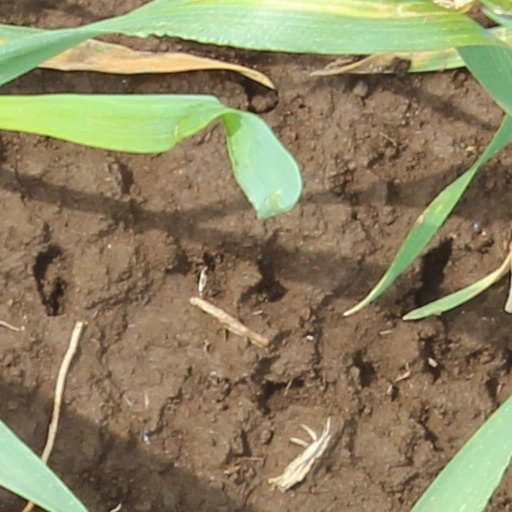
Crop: wheat